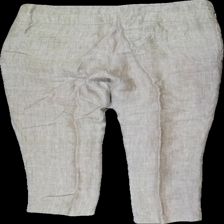
View: back
Type: Trousers
Category: Ladies
Brand: Flash
Colors: Beige
Material: 100% cotton
Cut: Regular
Size: 42
Season: All
Damage location: top center
Damage 2 location: top right
Price range: 50-100
Recommended usage: Reuse
Description: beige byxor